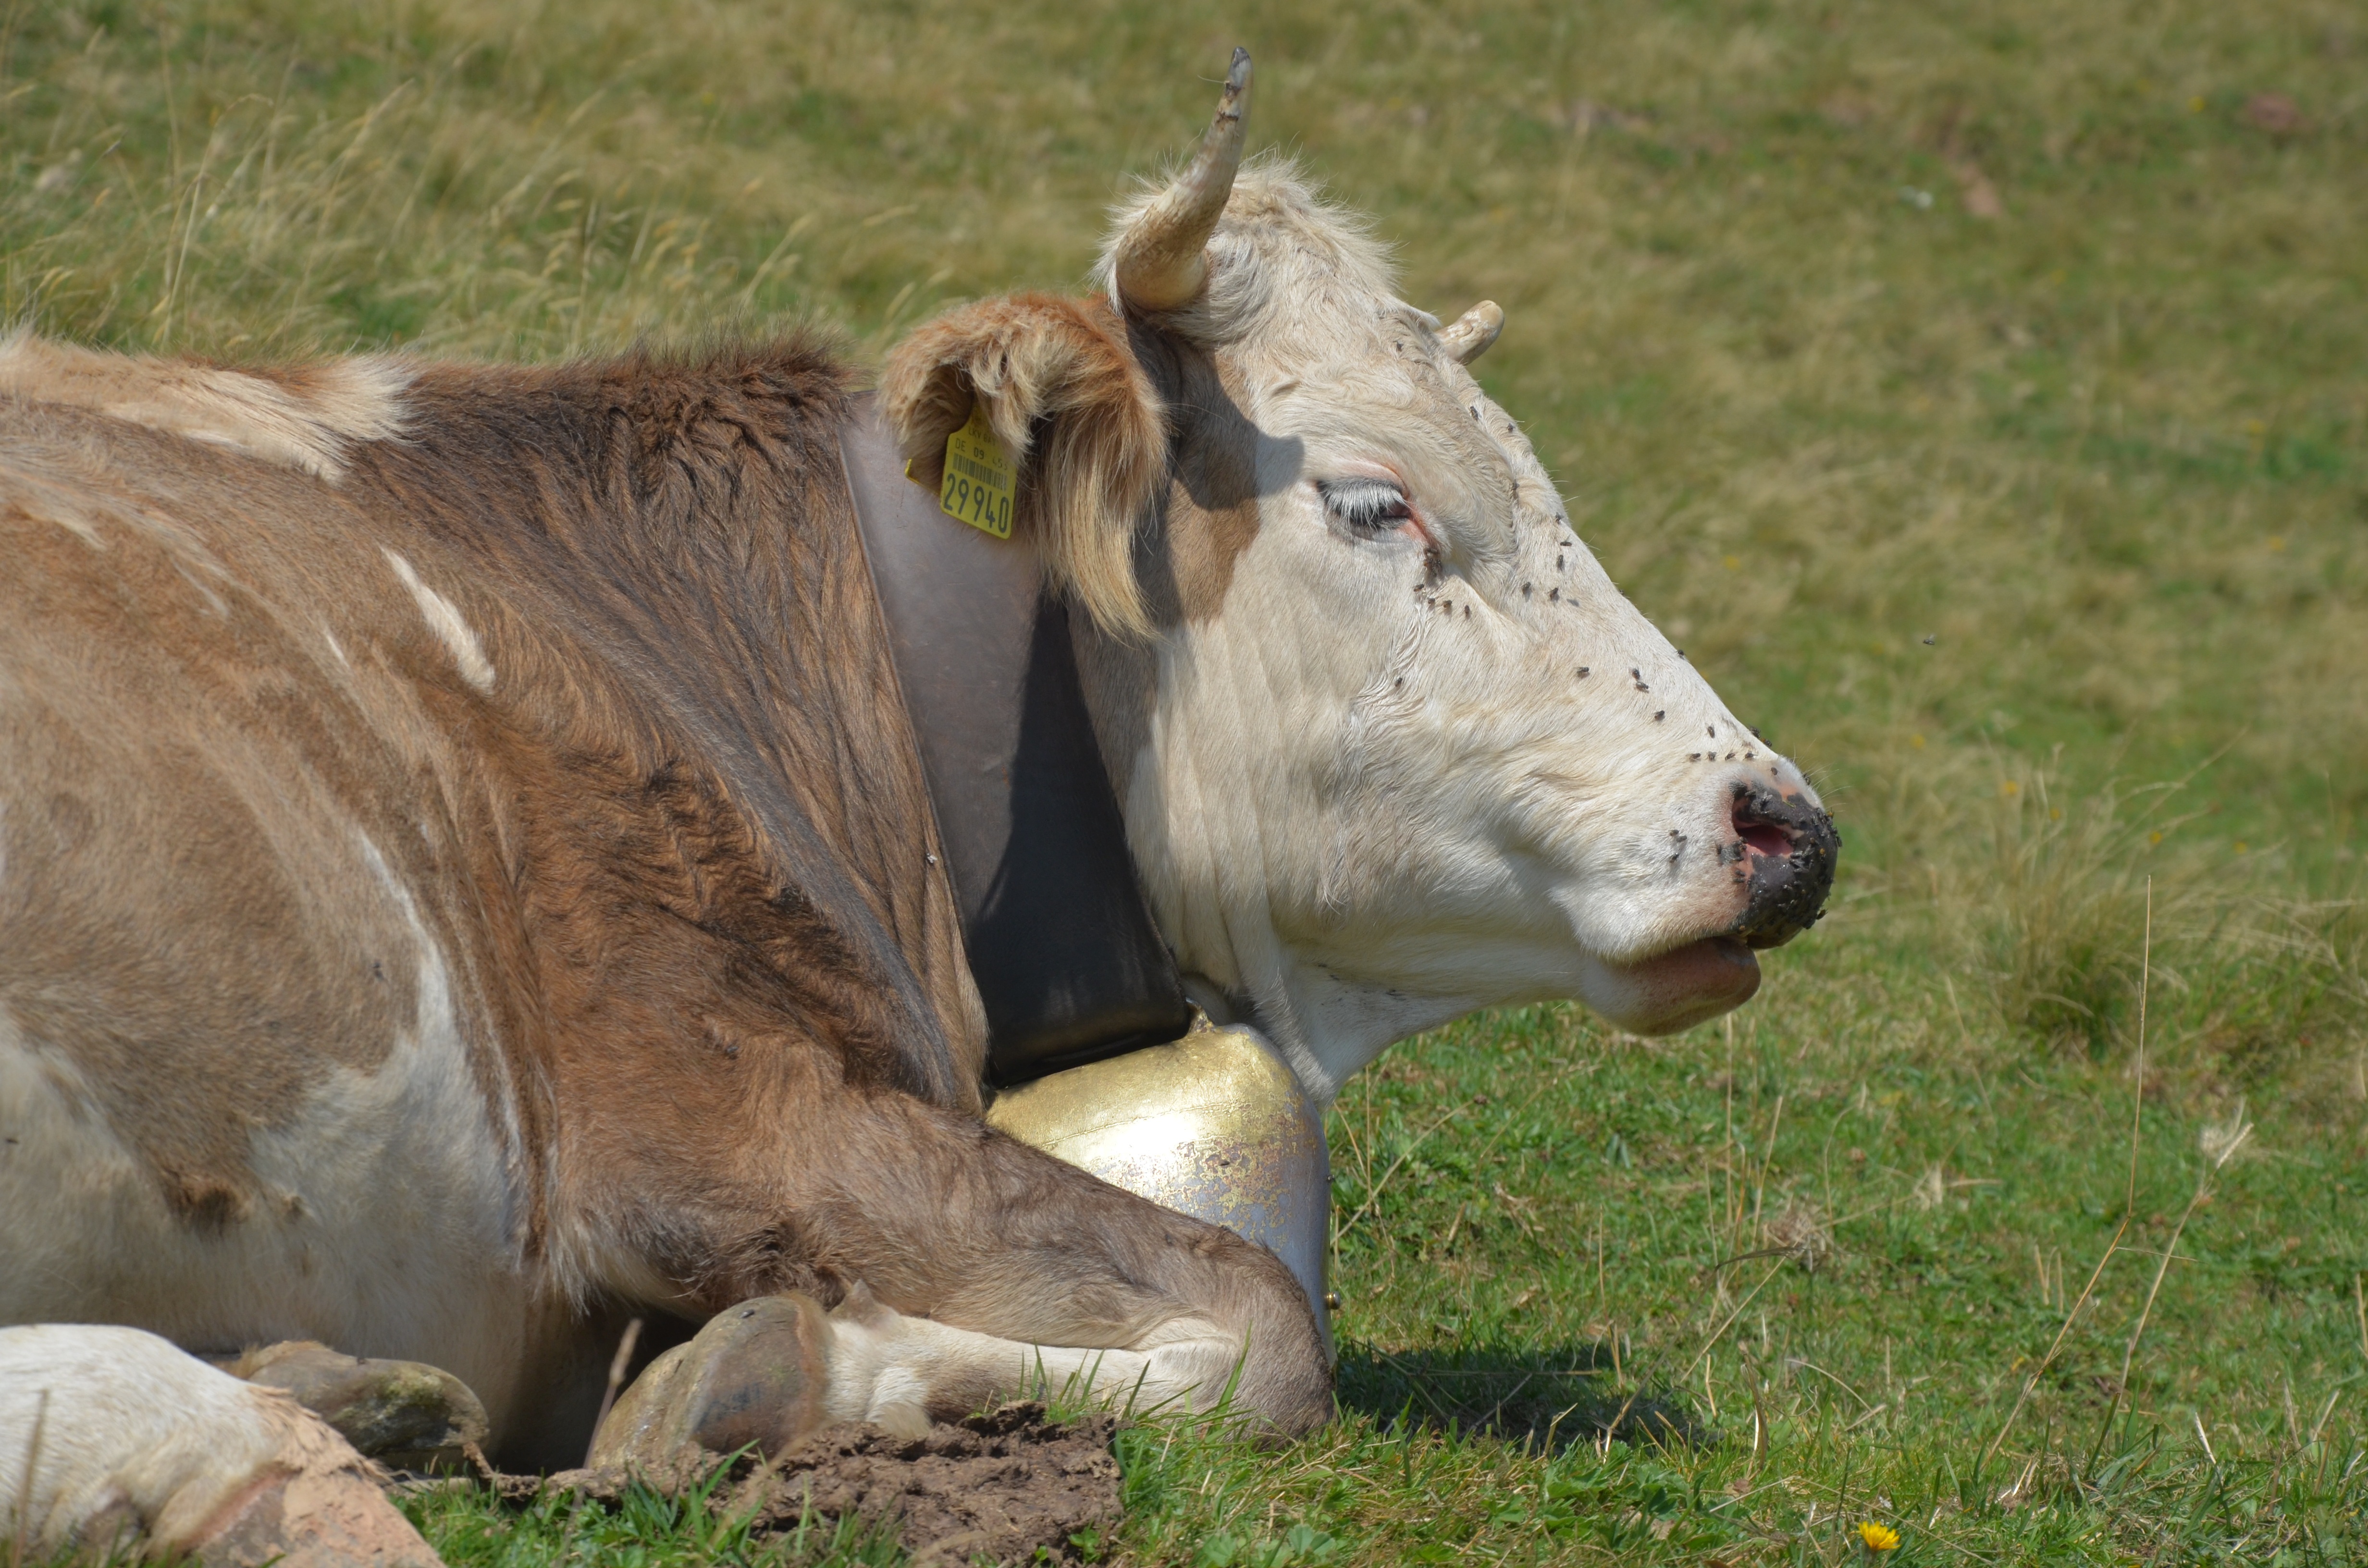
nature, grass, farm, meadow, animal, wildlife, horn, cow, cattle, herd, pasture, grazing, mammal, agriculture, fauna, bull, animals, vertebrate, tradition, ruminant, ox, rural area, allg u, dairy cow, cattle like mammal, cow goat family